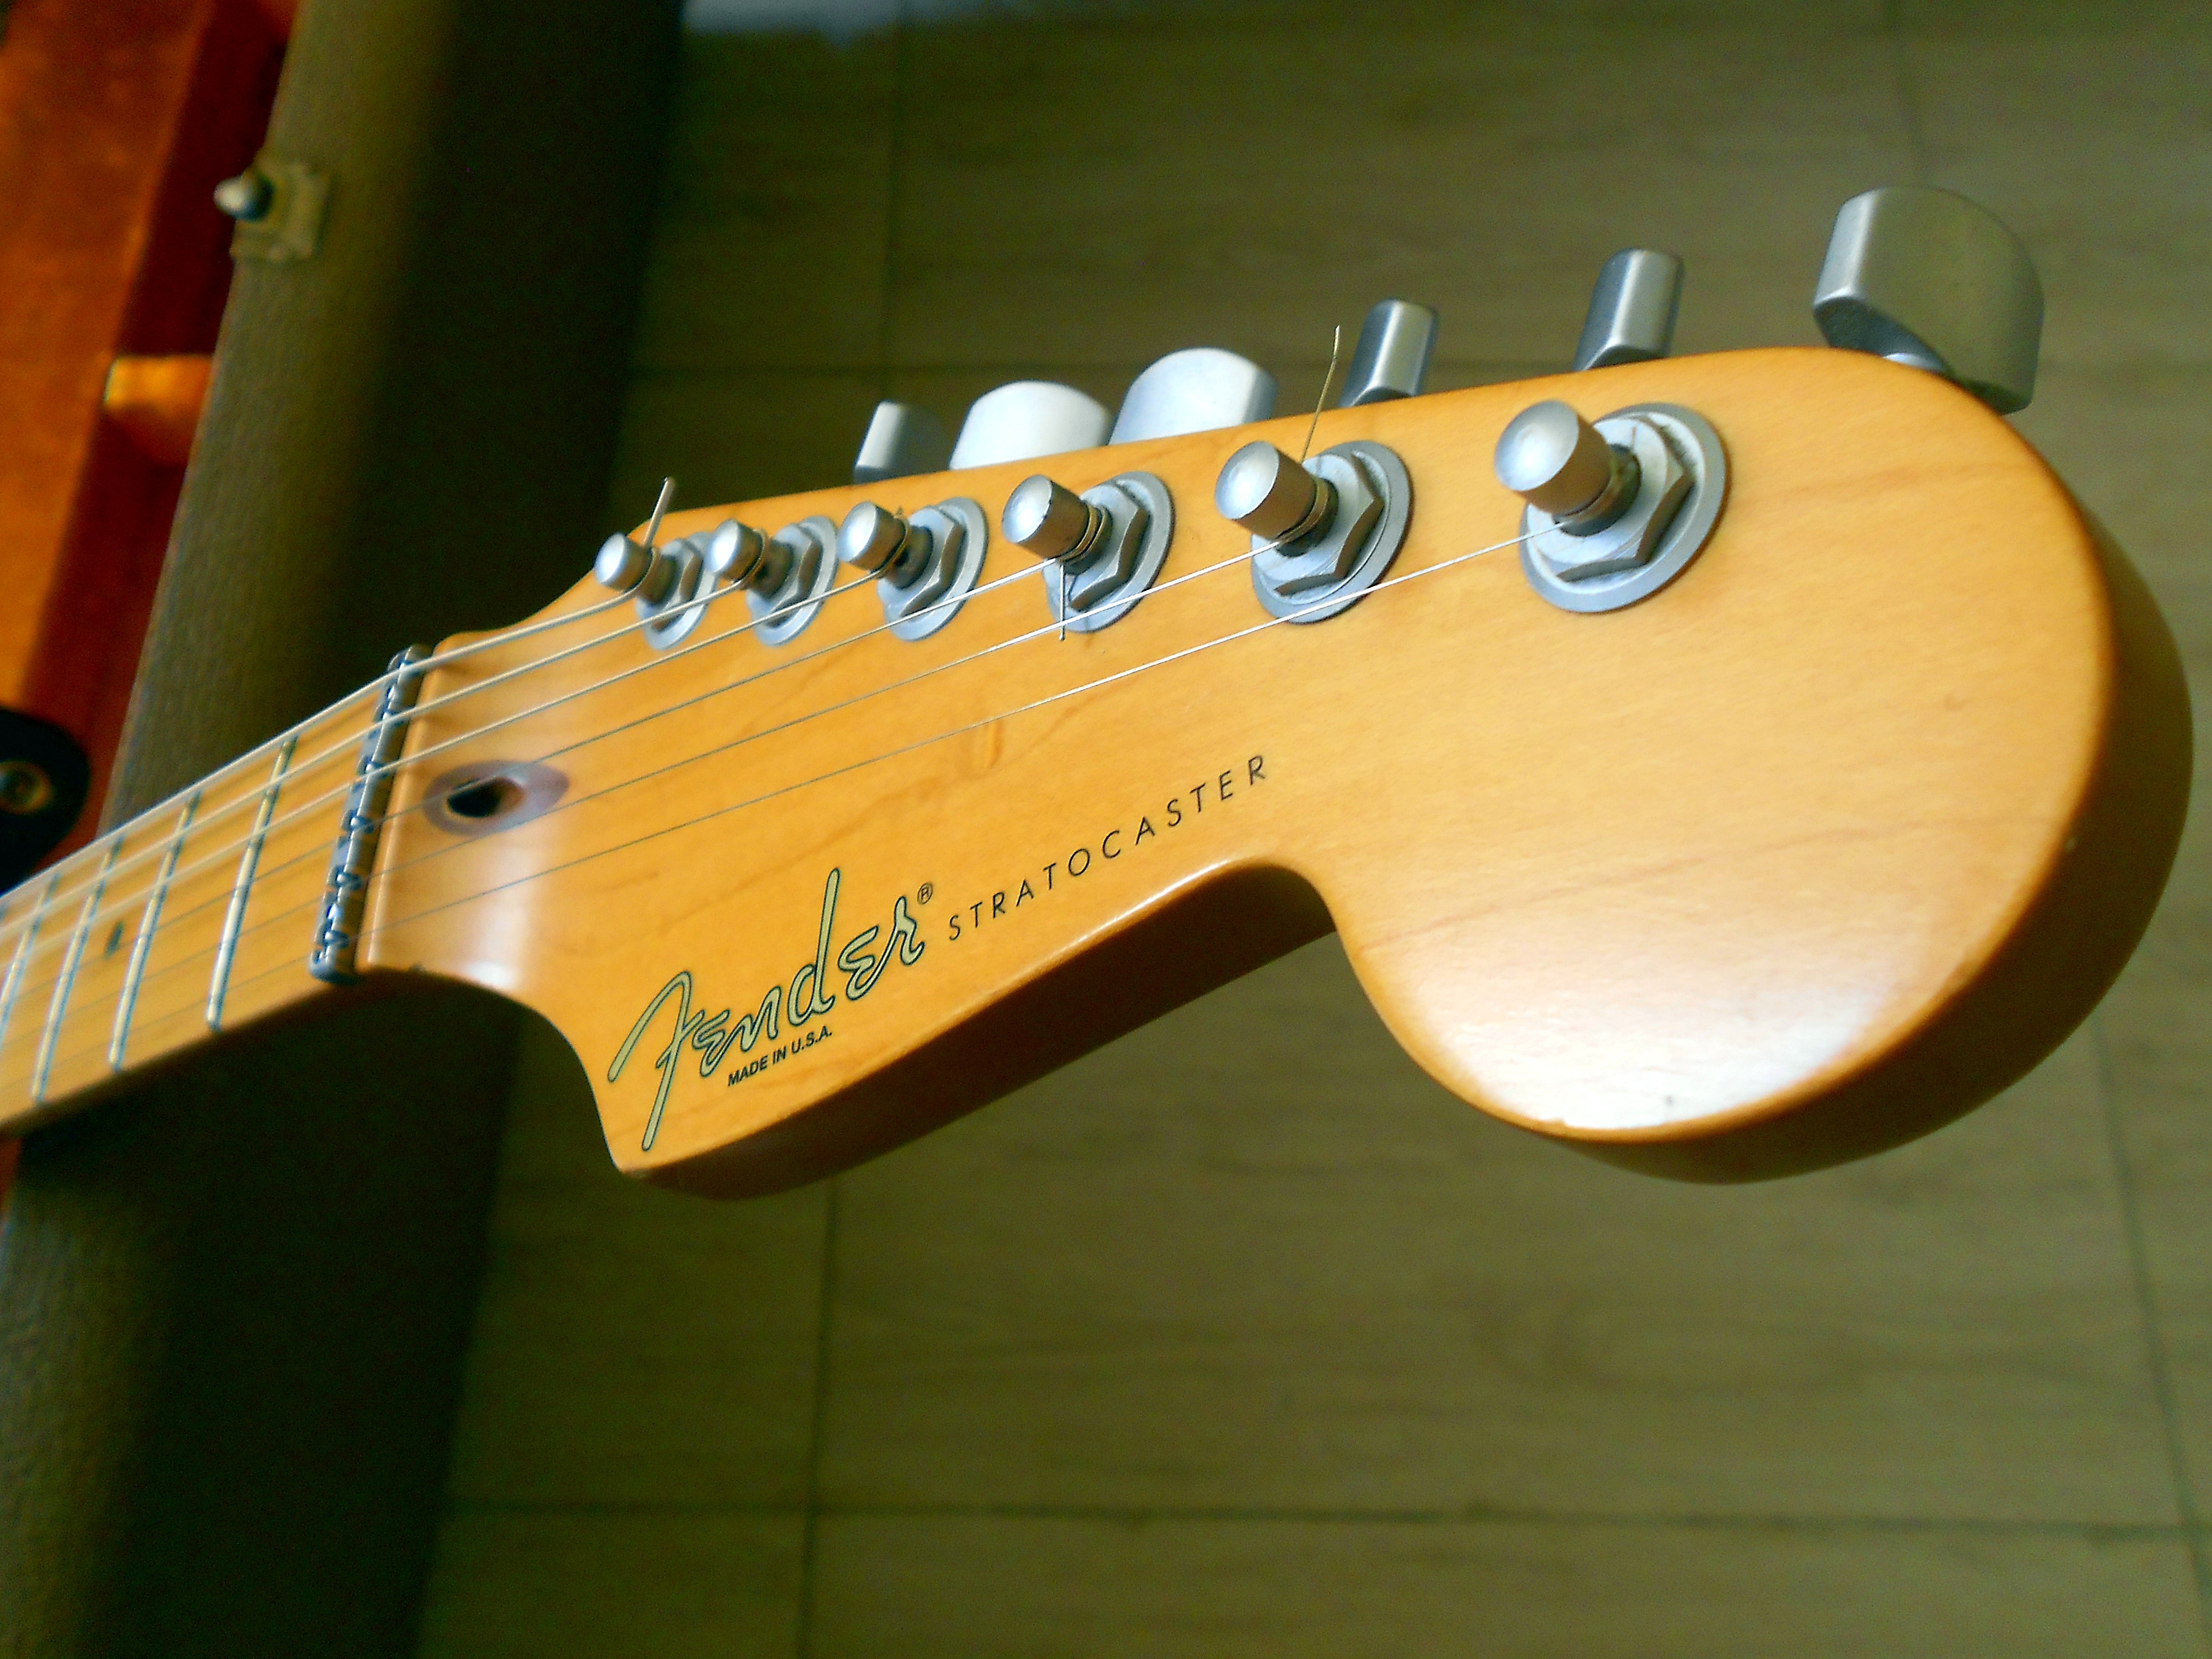
guitar, acoustic guitar, electric guitar, musical instrument, bass guitar, split, stratocaster, string instrument, plucked string instruments